Contarelli Chapel

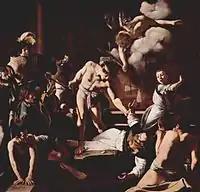
"The Martyrdom of Saint Matthew", Caravaggio, 1599-1600

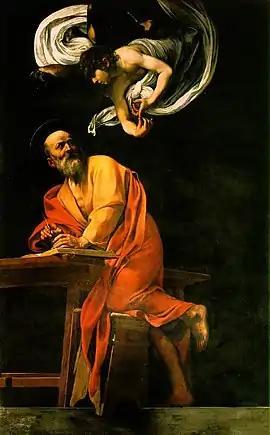
"The Inspiration of Saint Matthew", Caravaggio, 1599-1600

Cesari finished the vault by 1593, but then became occupied with papal commissions; Cobaert produced a statue that was rejected, in part because it represented the Apostle without the traditional angel. This statue was later bought by the Archconfraternity of the Santissima Trinita` dei Pellegrini and placed in the chapel dedicated to their patron. In 1597, the money for the project was transferred to the Fabbrica di San Pietro, which administered the Church's buildings, yet producing no result. In 1599, preparations began for a Jubilee. "France...is not yet sufficiently cleansed from the thorns and weeds of heresy and corruption," the Pope had told his French bishops. The new French king, Henry IV, had recently converted from Protestantism to Catholicism, but much remained to be done. Conversion was to be the Pope's theme with regard to France. Alarmed by the fact that Rome would be overrun with French pilgrims, the prefect in charge of the Fabricca, and of the money, Cardinal Francesco Maria Del Monte, suggested that his own personal painter, Caravaggio, should be contracted to paint oils on canvas for the two side walls where Cesari would not put his murals.